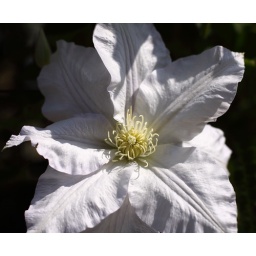
Absolutely loads of beautiful plants and flowers around at the moment but this gorgeous white clematis took my eye.